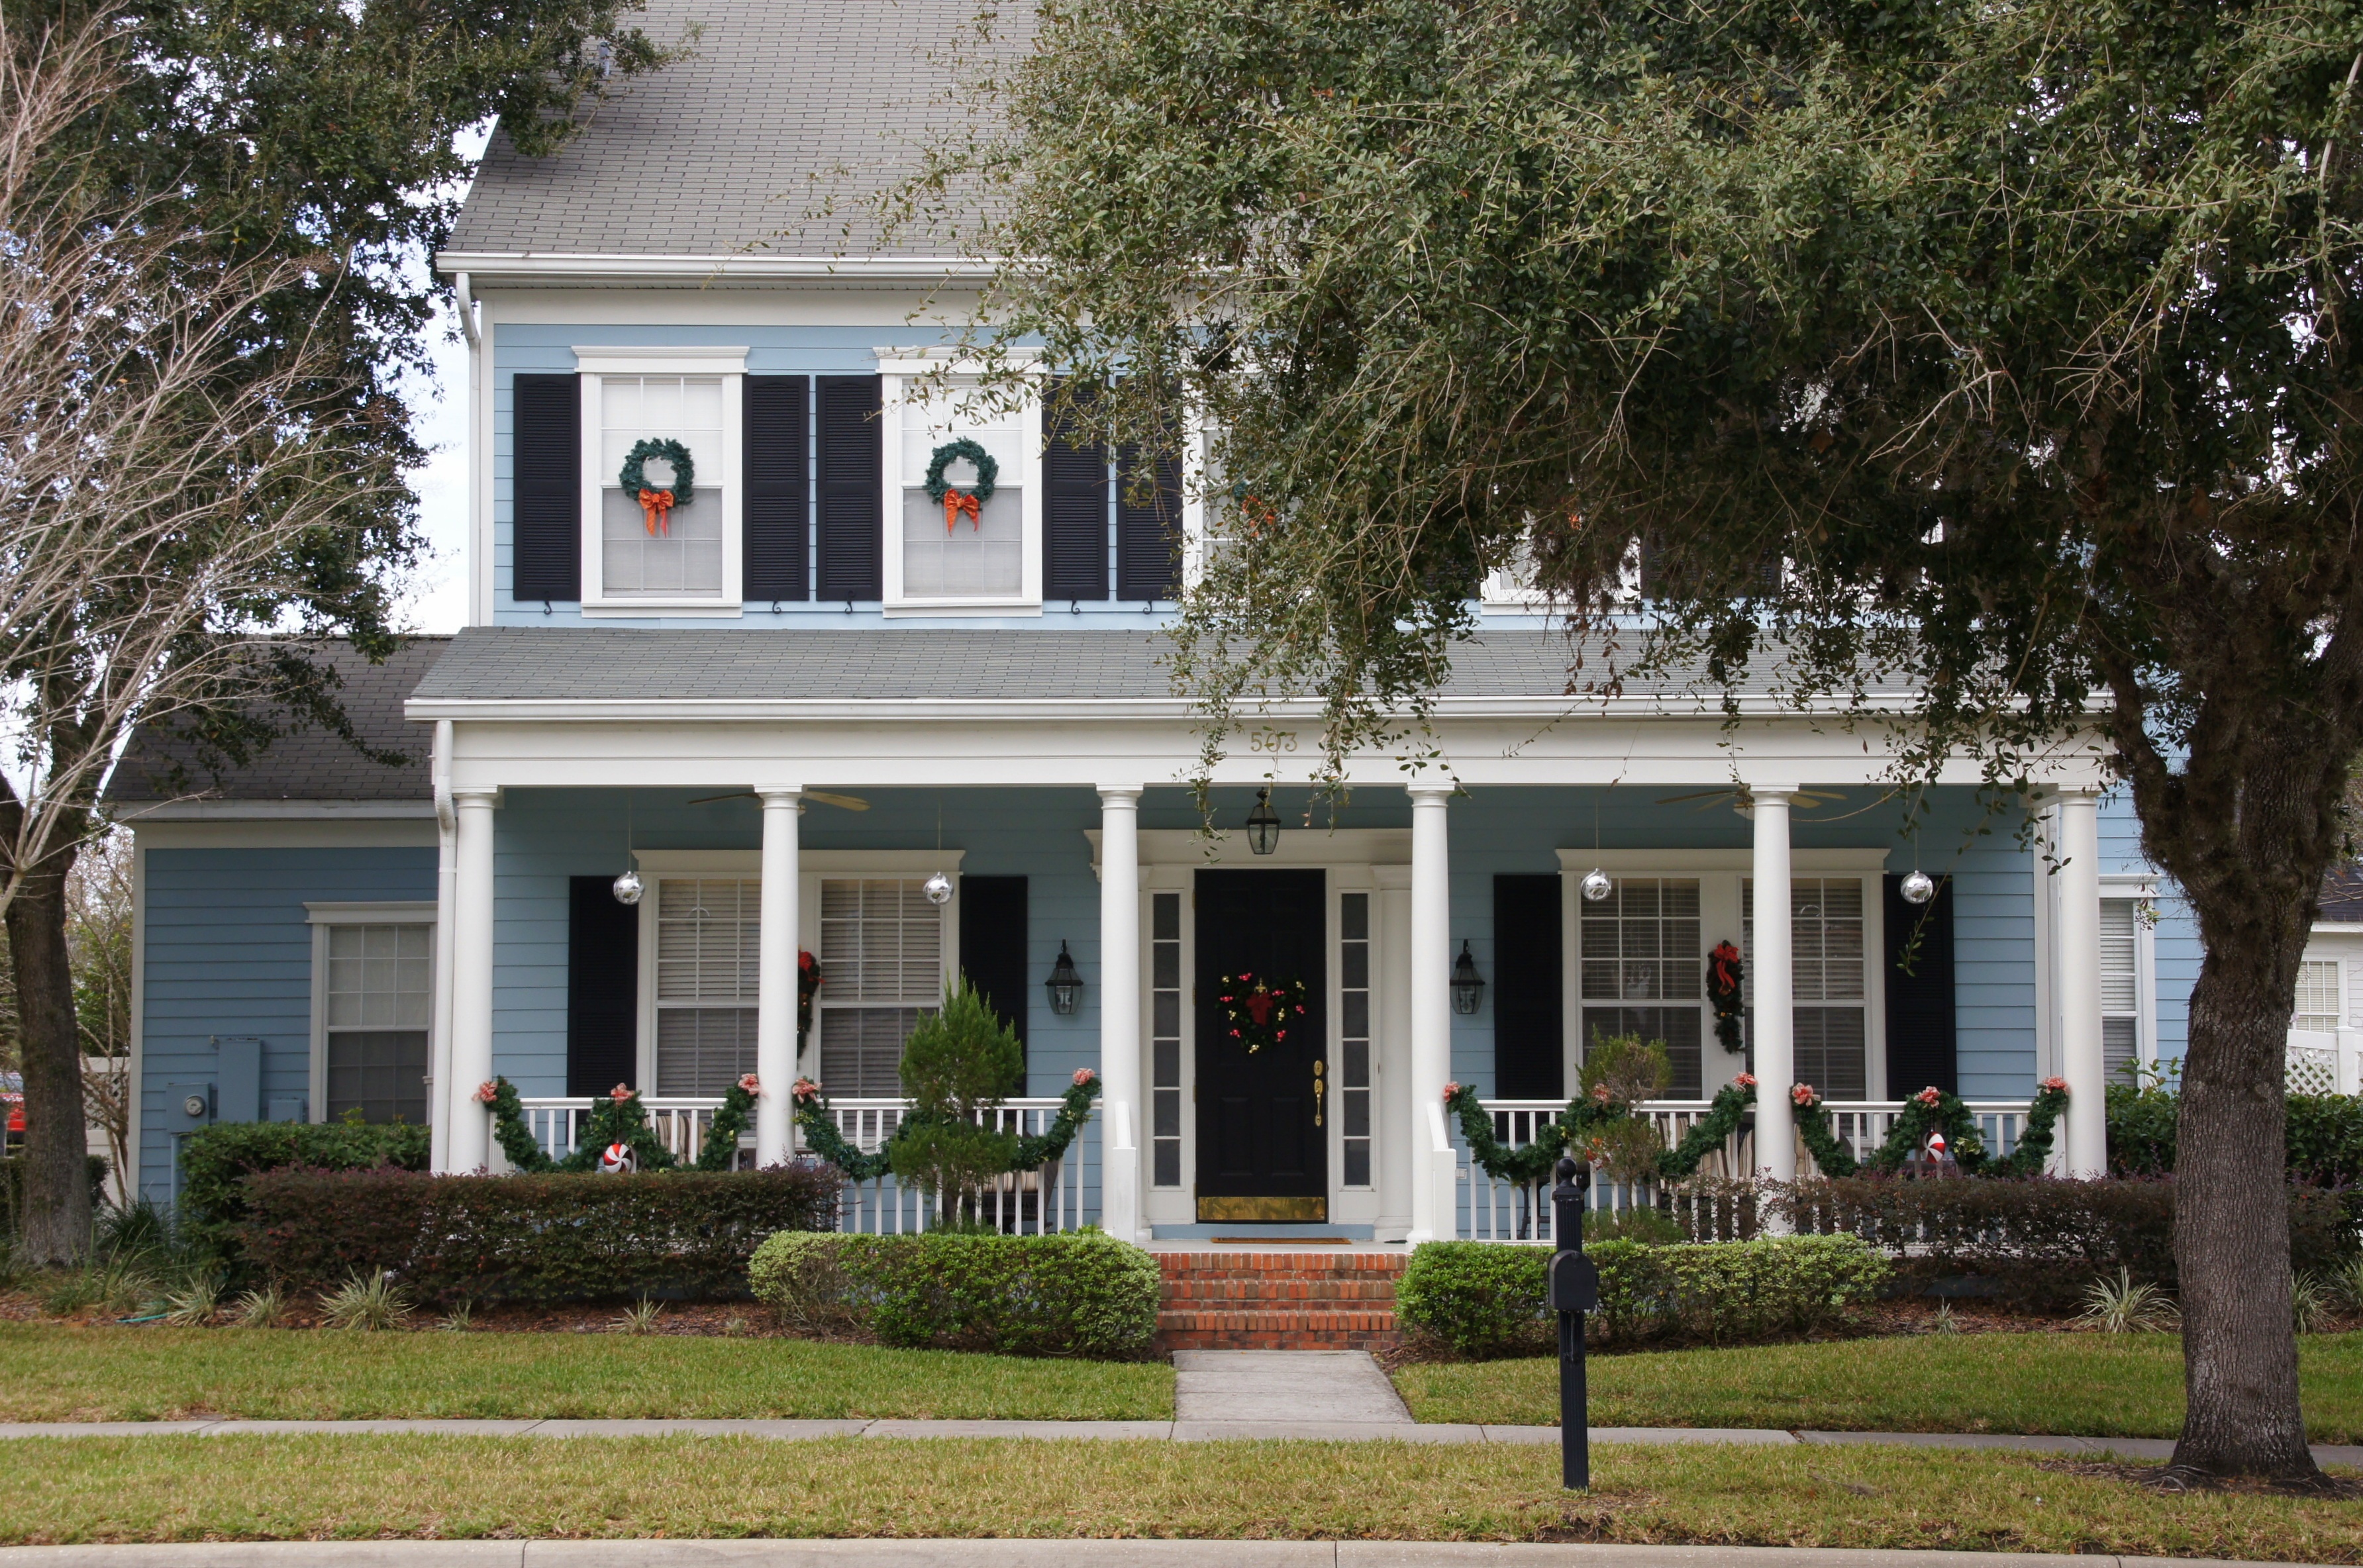
villa, mansion, house, building, home, suburb, cottage, usa, facade, property, place, farmhouse, estate, florida, siding, neighbourhood, real estate, residential area, celebration planned city